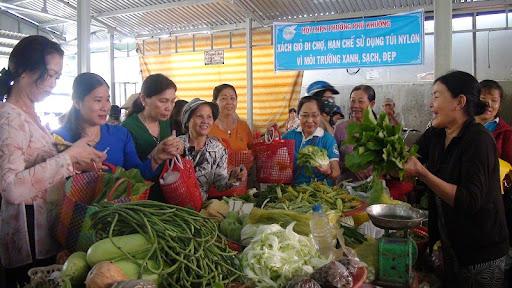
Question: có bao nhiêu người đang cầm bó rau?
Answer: một người